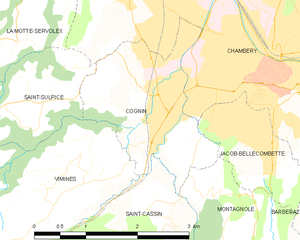
Carte des communes françaises
Cognin est une commune française située dans le département de la Savoie en région Auvergne-Rhône-Alpes.